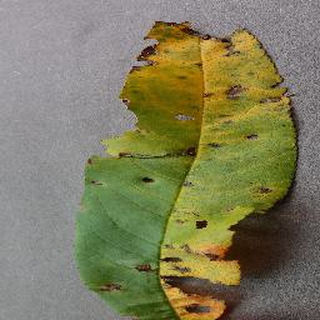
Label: peach_bacterial_spot